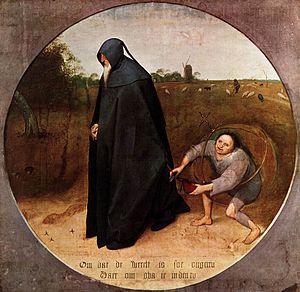
La misanthropie ou anthropophobie est le fait de détester ou mépriser le genre humain dans son ensemble, sans aucune distinction de sexe, d'ethnie, de religion ou de nationalité. La misanthropie s'oppose à la philanthropie et ne doit pas être confondue avec la misogynie ou la misandrie.
La collection Farnèse est une collection d’œuvres d’art créée lors de la Renaissance de par la volonté d’Alexandre Farnèse, et qui, à partir de 1543, a commencé à collectionner et à commissionner les œuvres d’art aux plus grands artistes de l’époque.